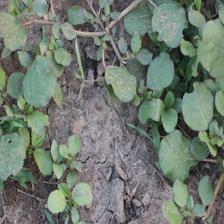
Label: BroadLeafWeed